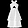
Label: Dress